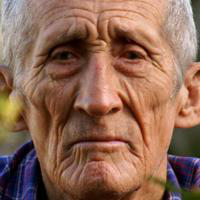
Age group: age 80 +